Halloween: The Curse of Michael Myers

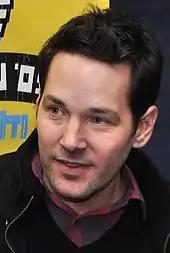
The adult Tommy Doyle was portrayed by Paul Stephen Rudd, in what would be one of his first film appearances.

The producers initially wanted Brian Andrews to reprise his role as Tommy Doyle. However, with Andrews not having an agent, they were unable to contact him. Paul Stephen Rudd was cast in the part of Tommy, which marked his first starring role before he appeared in "Clueless" (1995). The leading female role, Kara, was given to Marianne Hagan; however, Hagan has since stated that Miramax executives Bob and Harvey Weinstein did not favor her for the part, and made aesthetic criticisms about her being "too thin" and her chin being "too pointy". Farrands, however, had wanted Hagan for the part because he felt she possessed an "every-girl" quality of having "lived a little, and had a hard time," and likened her screen presence to that of Jamie Lee Curtis. The filmmakers also approached Howard Stern to make a cameo appearance as the radio DJ Barry Sims, but he declined in order to appear in "Private Parts".